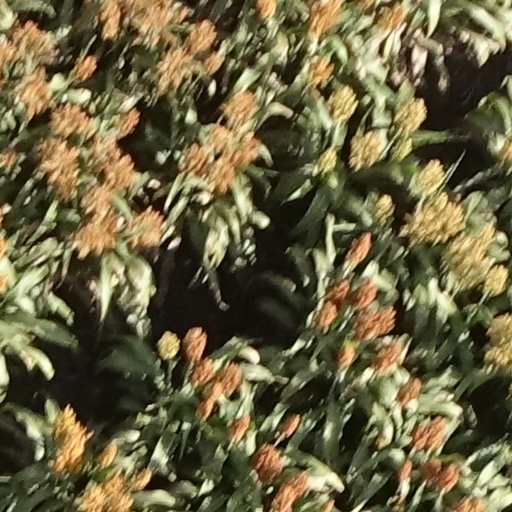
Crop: sorghum